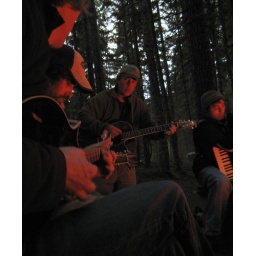
Dave whistles and plays guitar around the campfire at Amanda &amp;amp; Damon's pig roast.